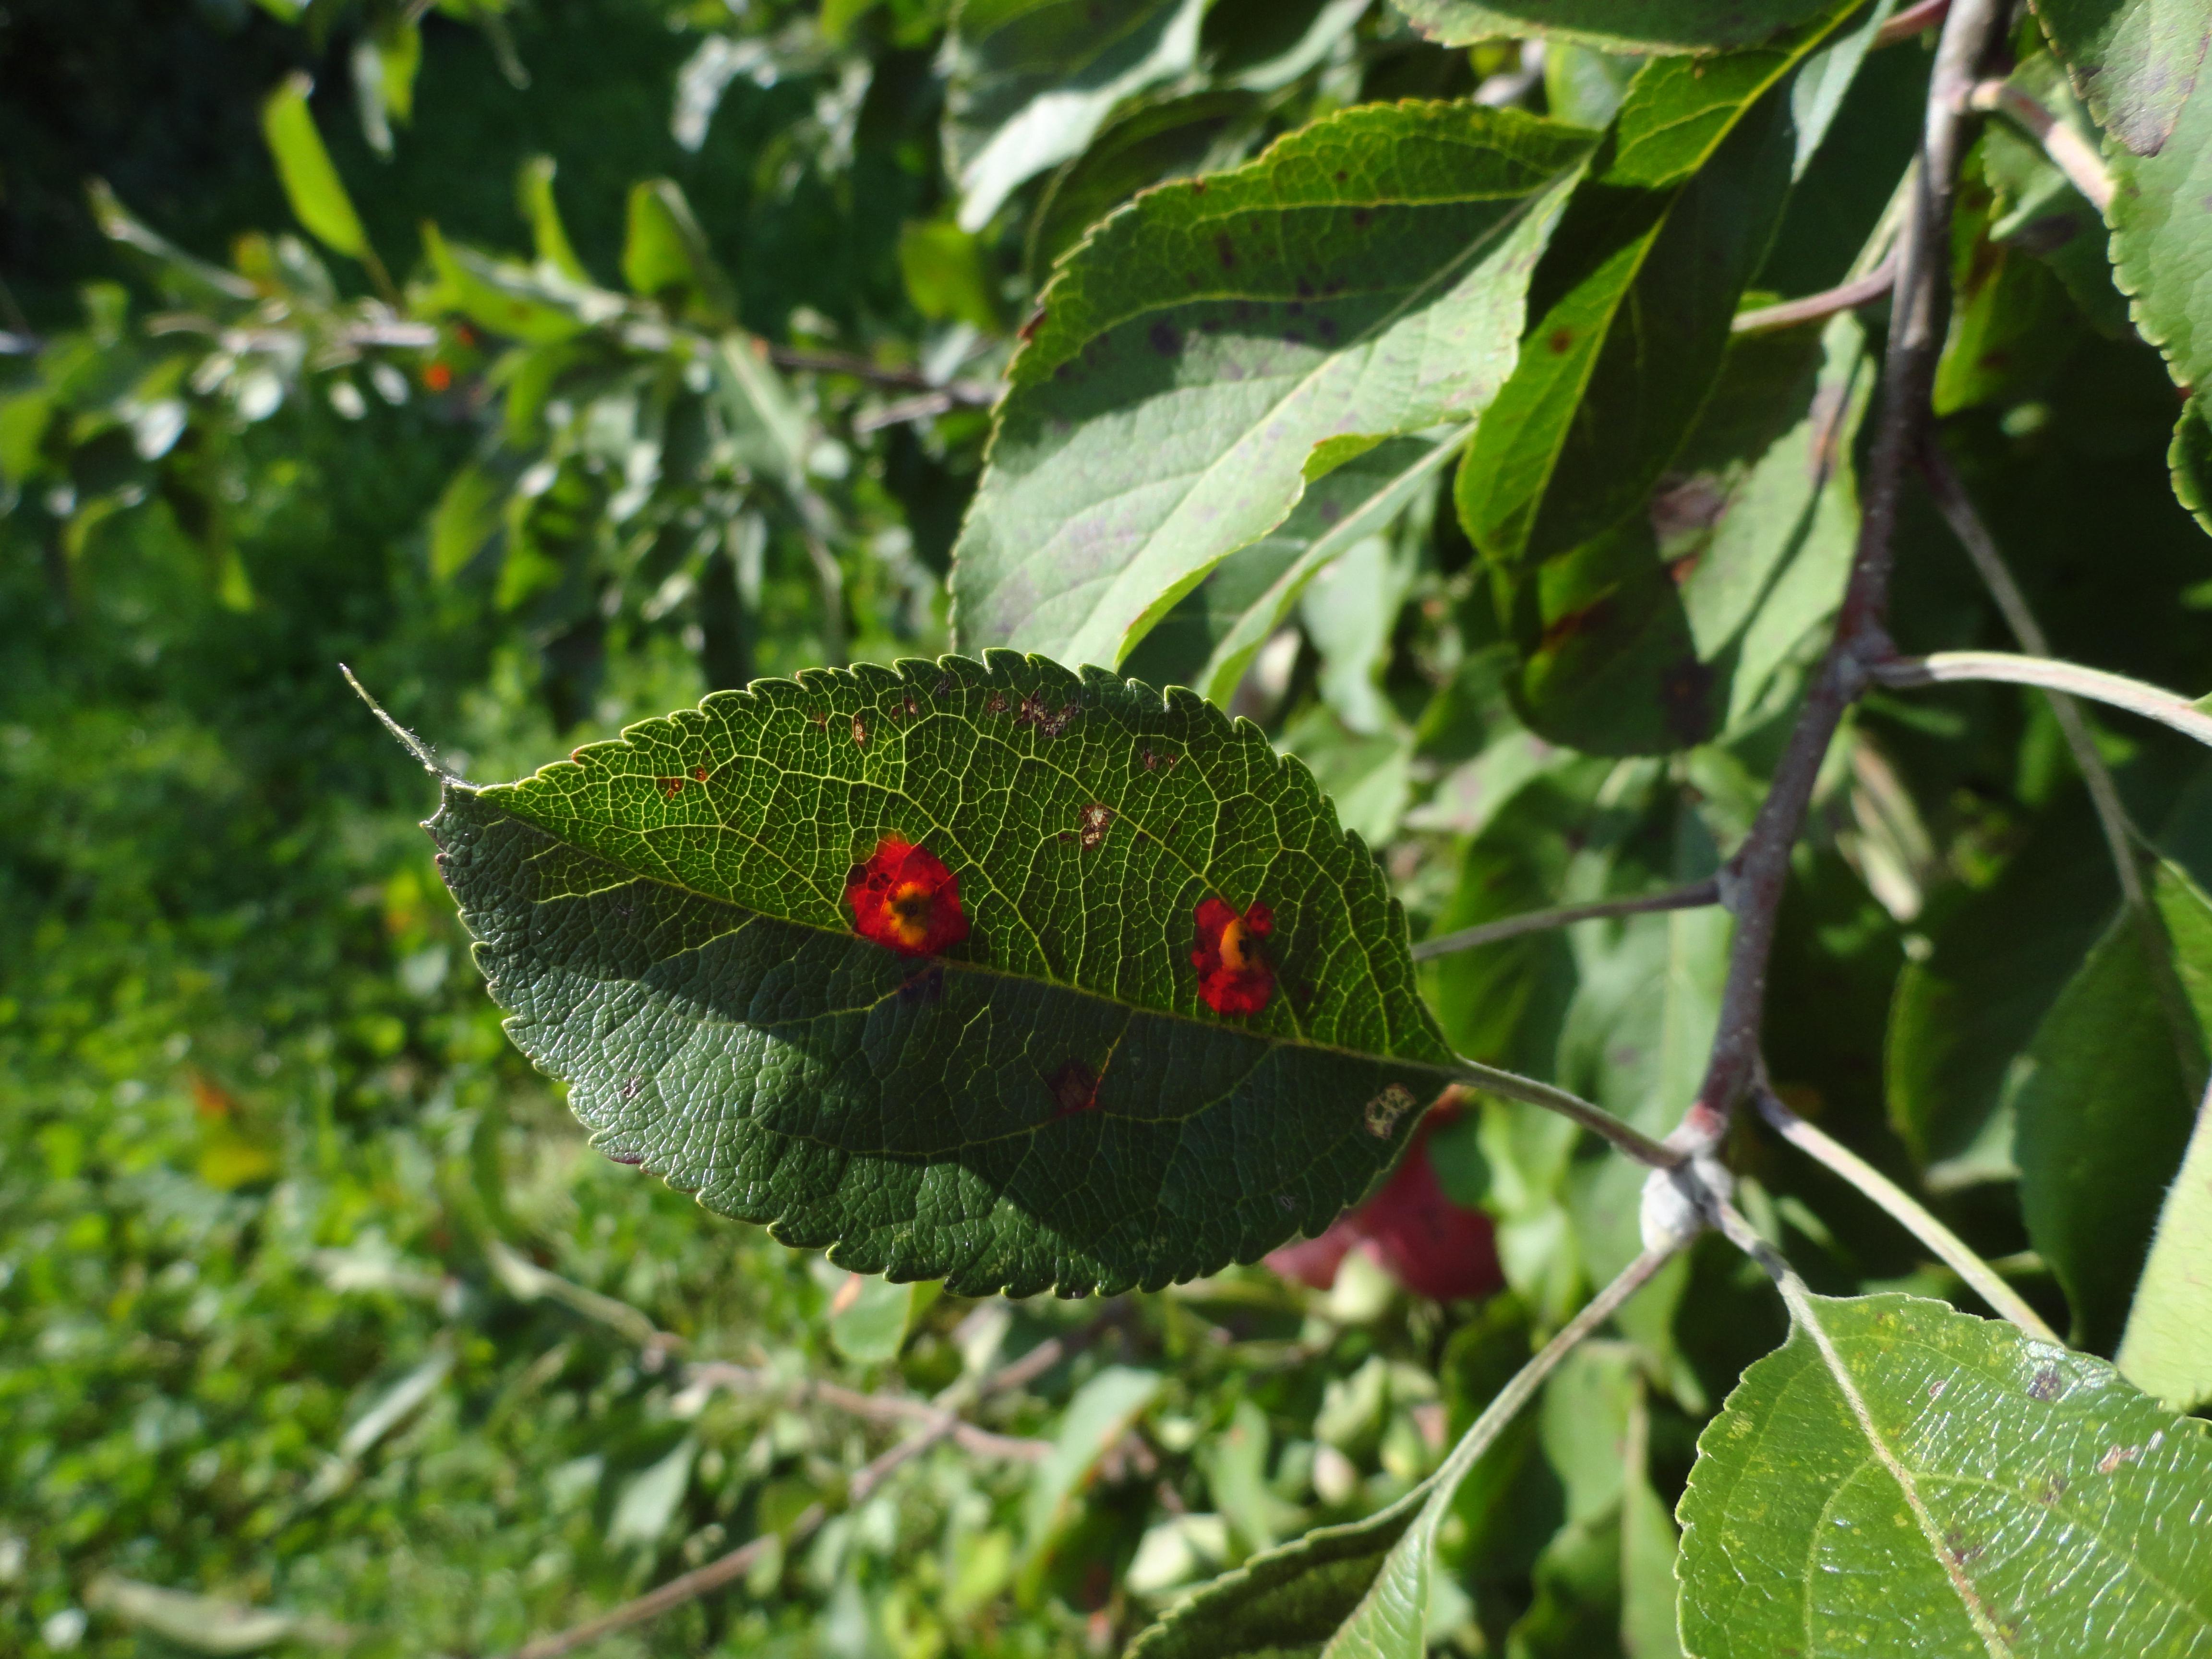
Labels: rust